List of birds of Missouri

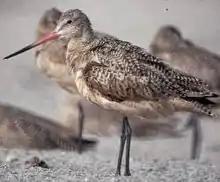
Marbled godwit

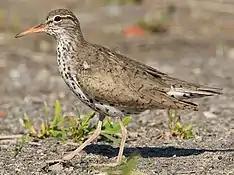
Spotted sandpiper

Scolopacidae is a large diverse family of small to medium-sized shorebirds including the sandpipers, curlews, godwits, shanks, tattlers, woodcocks, snipes, dowitchers, and phalaropes. The majority of these species eat small invertebrates picked out of the mud or soil. Different lengths of legs and bills enable multiple species to feed in the same habitat, particularly on the coast, without direct competition for food.